Domine (band)

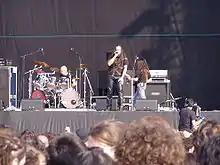
Domine performing in 2007

Domine's fifth studio album, "Ancient Spirit Rising", was released in 2007. The album contains references to classical music, progressive influences and country-flavored ballads. After this album was recorded the band resumed live gigs. In March 2008, keyboard player Riccardo Iacono left the band for personal reasons. The new member is Gabriele Caselli, who debuted with Domine at the Agglutination Festival in 2008.